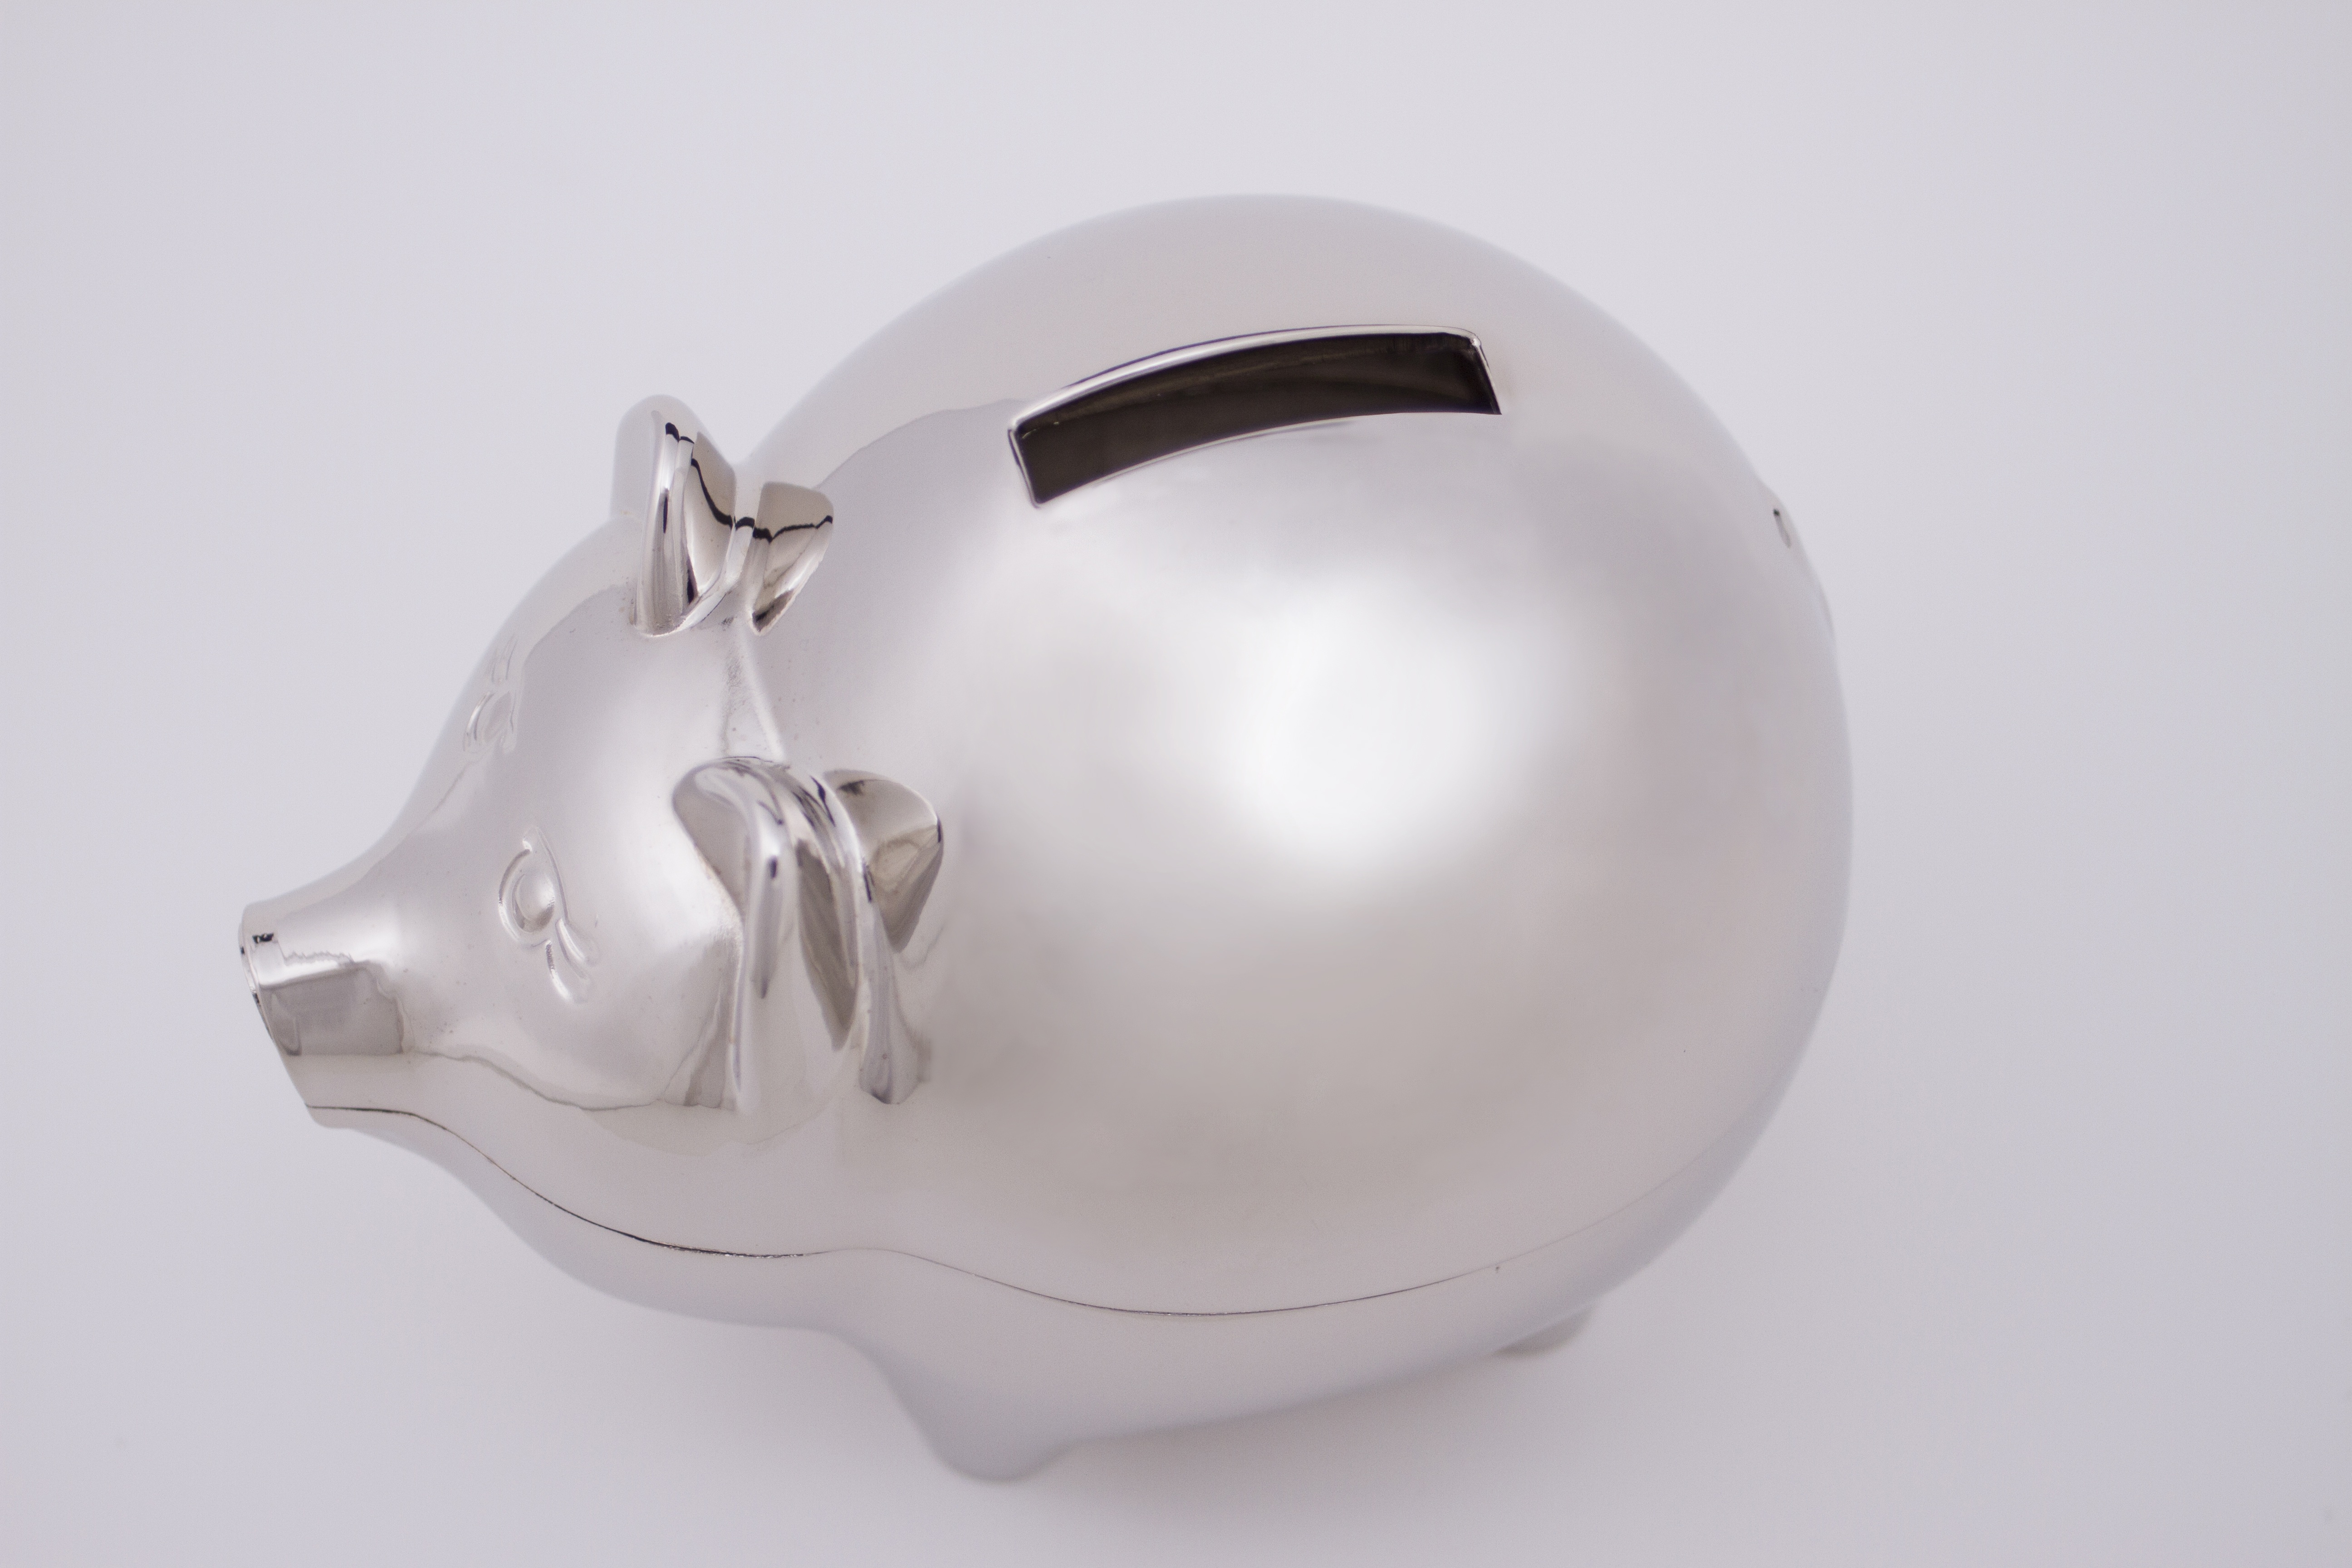
white, ceramic, money, clothing, lighting, cash, bank, future, head, currency, coin, dollar, piggy bank, saving, rich, porcelain, save, piggybank, finance, retirement, wealth, investment